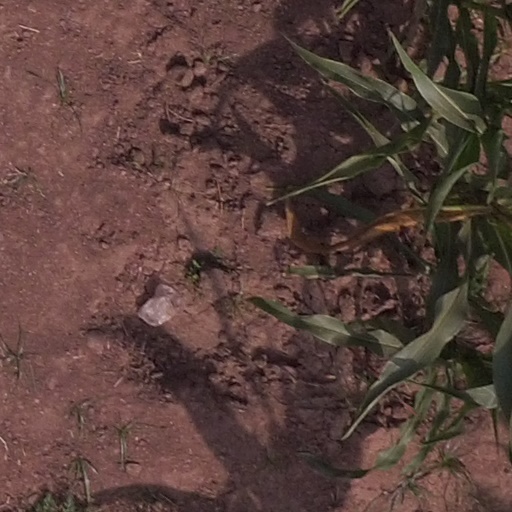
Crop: maize; corn